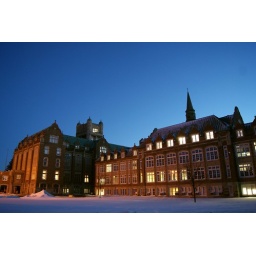
Loyola Campus, the buildings looking spectacular against a deep blue sky at dusk.